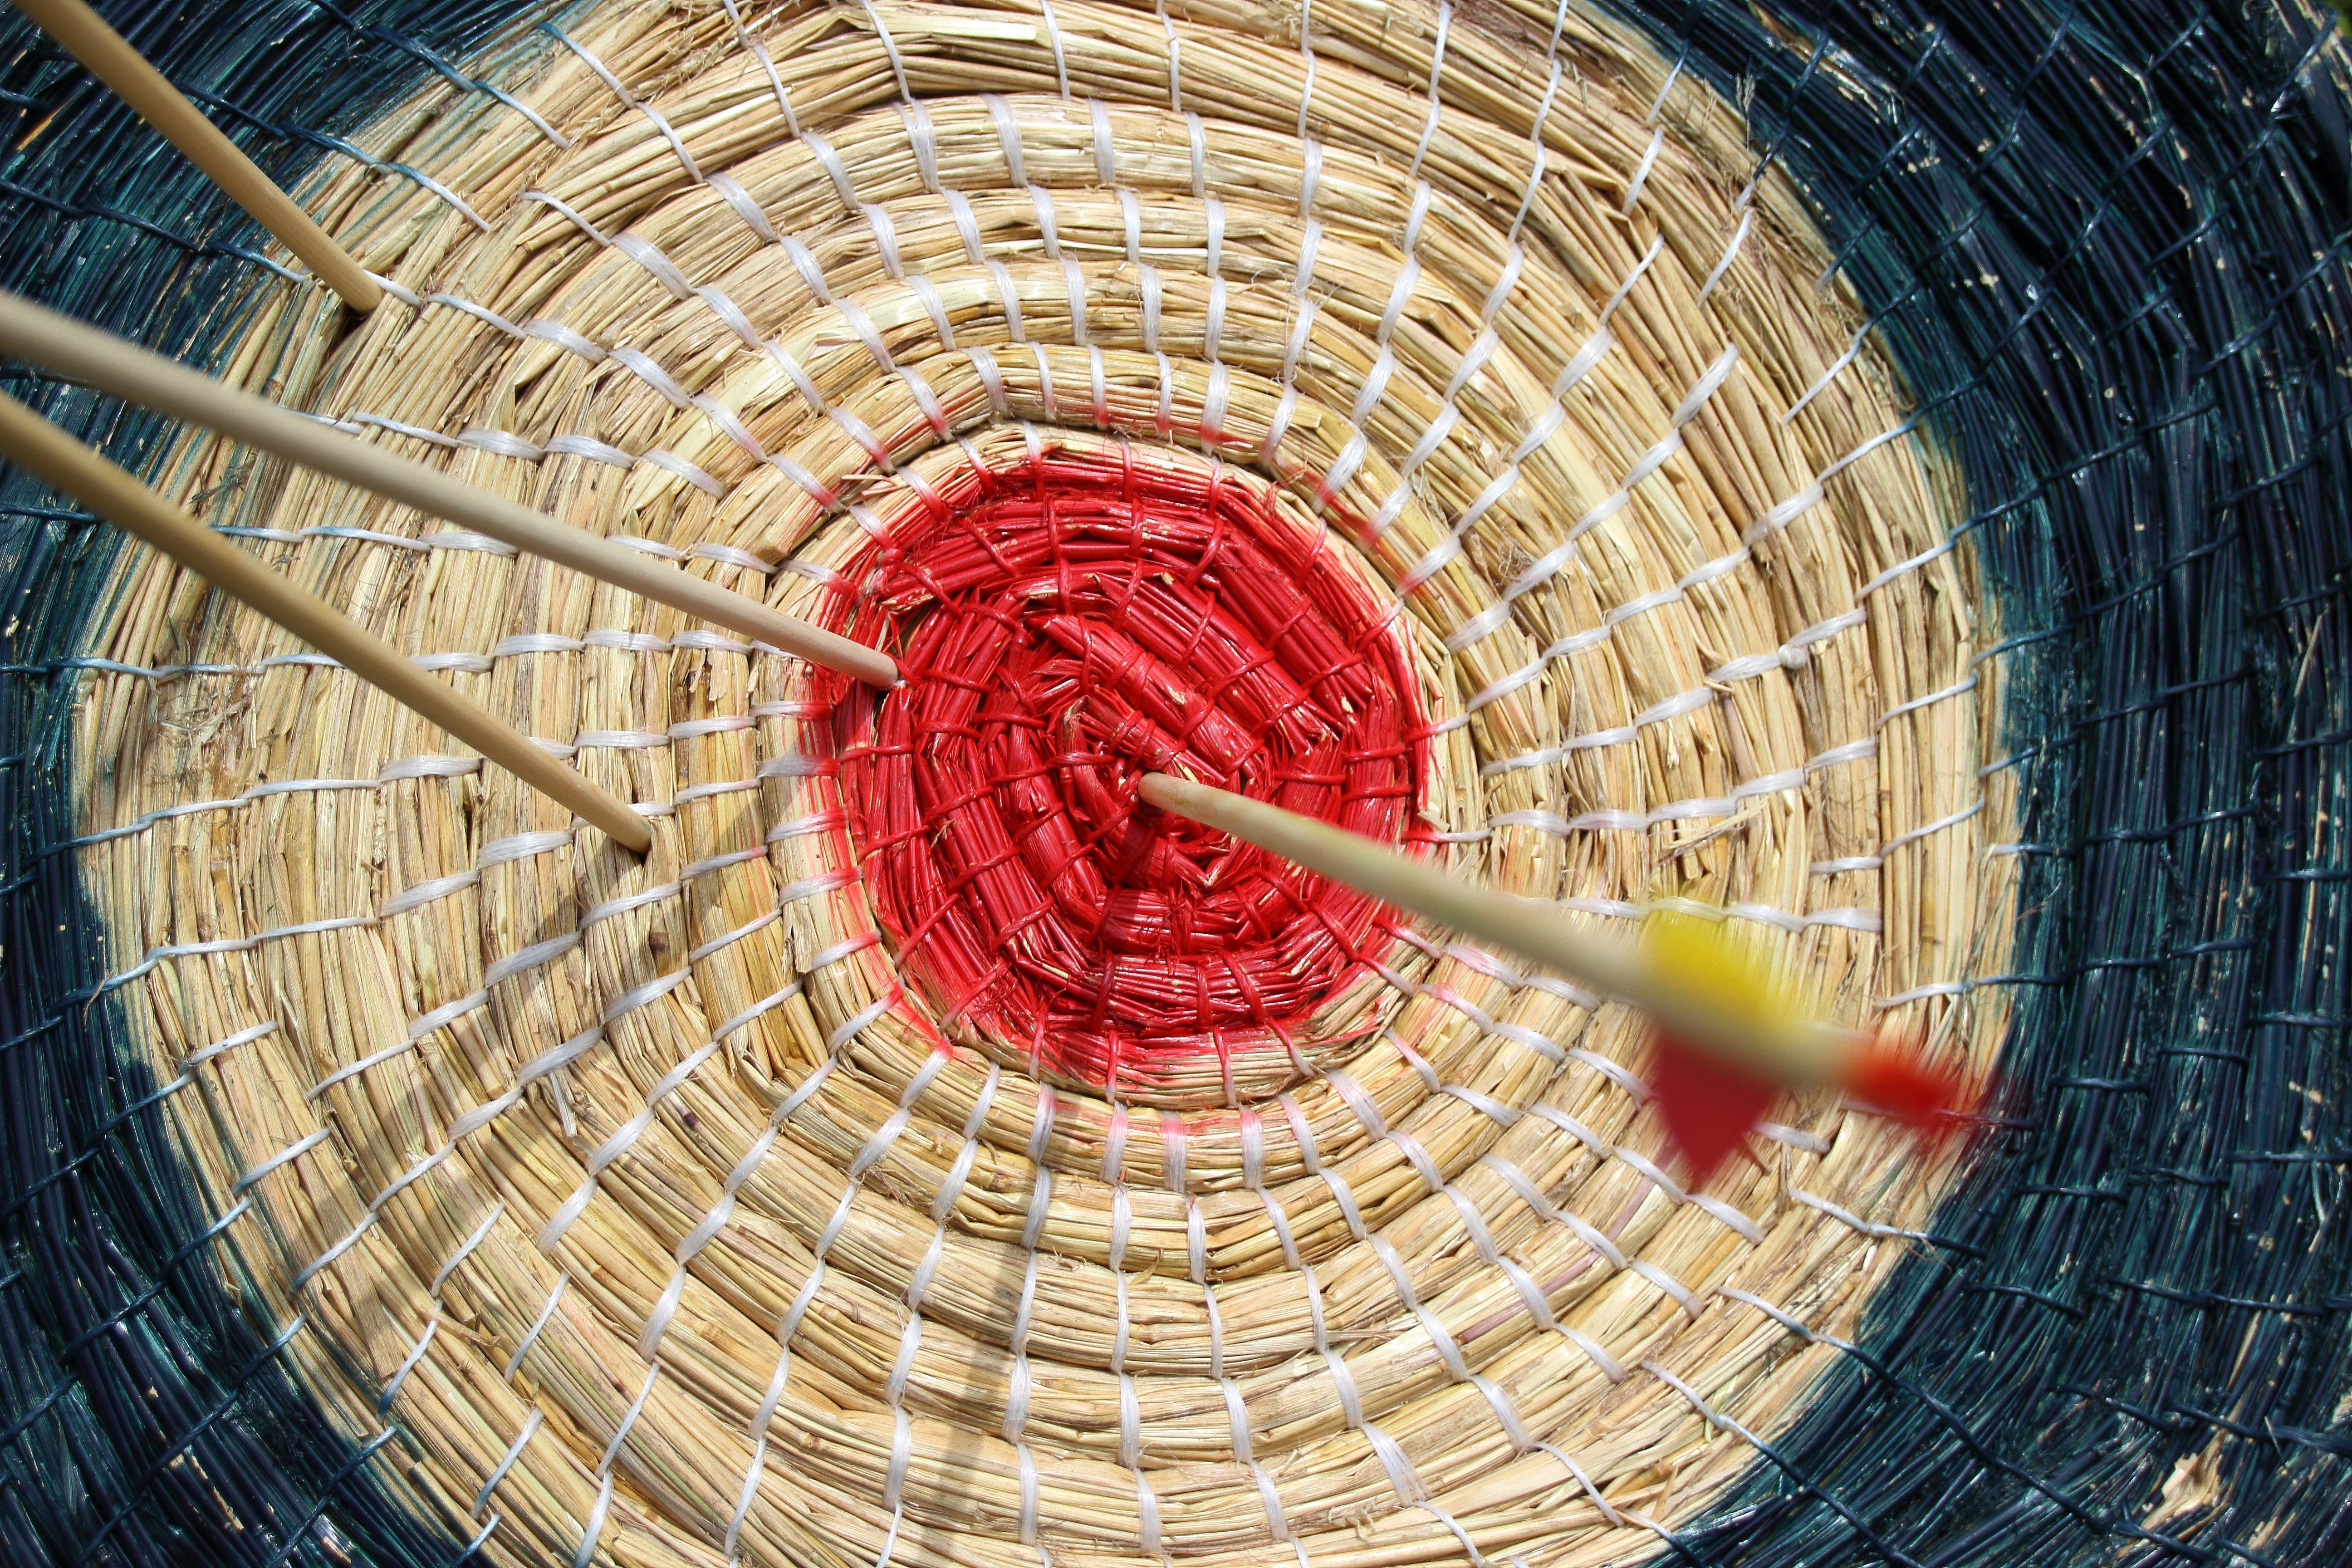
wood, sport, spiral, meeting, arch, circle, arrow, art, symmetry, shoot, center, middle, archery, target, disc, career, exactly, taken, objectives, bull's eye, hits, man made object, delivering